Peter Kember

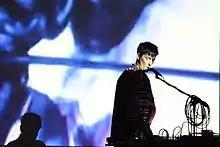
Kember performing in 2013

Peter Kember (born 19 November 1965), also known by his stage name Sonic Boom, is an English singer-songwriter, composer and record producer. He was a founding member, vocalist, guitarist and keyboardist of neo-psychedelic band Spacemen 3, lasting from 1982 until the band's dissolution in 1991. He is now based in Sintra, Portugal.